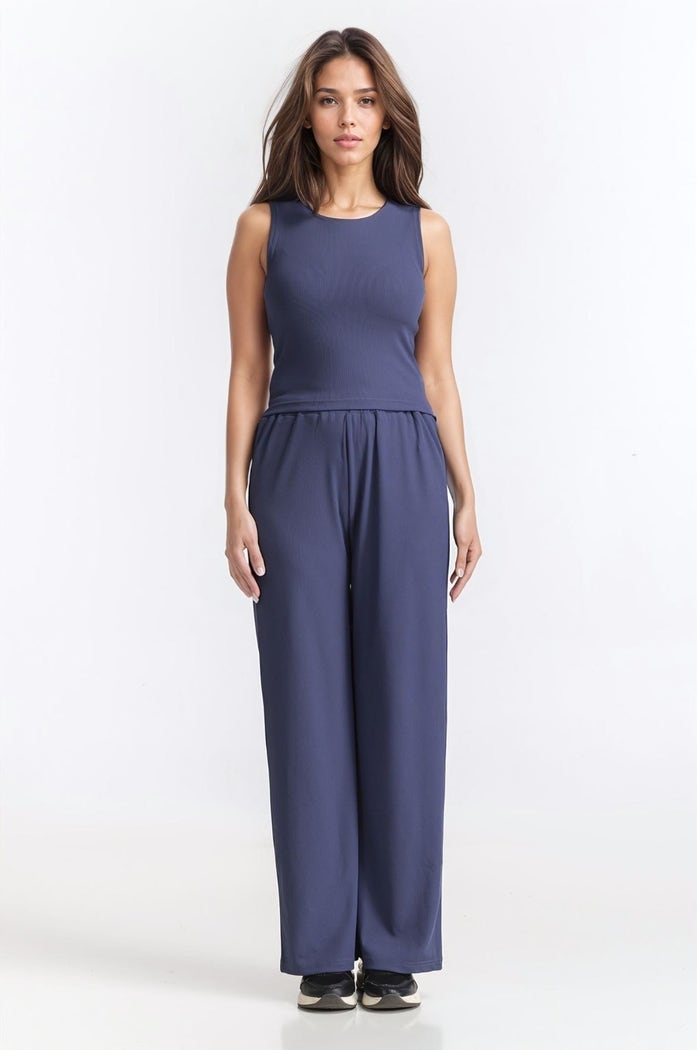
navy ribbed wide leg pants